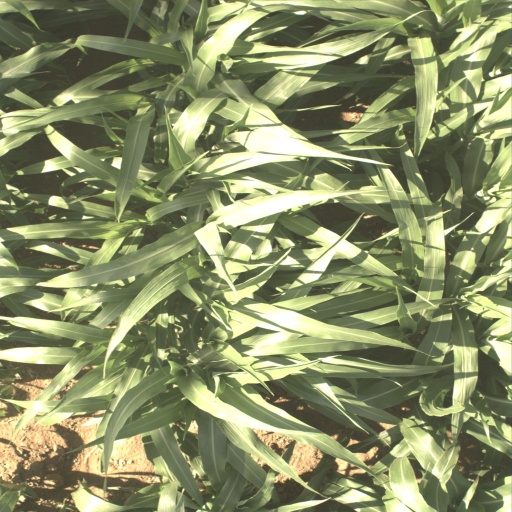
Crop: sorghum